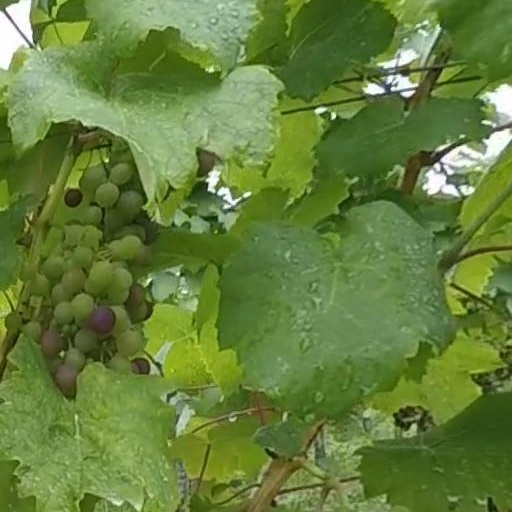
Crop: grape